Postage stamps and postal history of Barbados

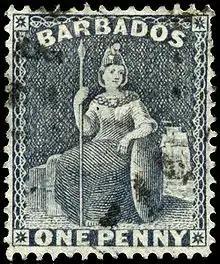
An 1875 1p grey-blue key type stamp

The British Packet Agency office was amalgamated with the Barbados Post Office in 1858. Six pence red and one-shilling brown-black stamps were ordered and sent to the island in October 1858. These stamps did show the value. Up till 1860 all the stamps were imperforate, from 1860 the stamps were supplied perforated. In 1873 two new values were supplied a three pence and a five shilling stamp. It is believed that the purpose of the three-penny stamp was to pay for postage to Great Britain by vessels other than the regular mail packets. The five-shilling stamp was not intended for any special rate and was used on heavy postal packets.